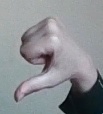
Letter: waw